Winston Cowie

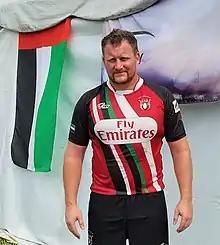
Cowie played rugby for Oxford University and debuted for the United Arab Emirates in 2017 in the Asian Championship.

Cowie played international rugby union for the United Arab Emirates in 2017 playing in the Asia Rugby Division 1 championships in Malaysia. He was a hooker, prop and No.8.